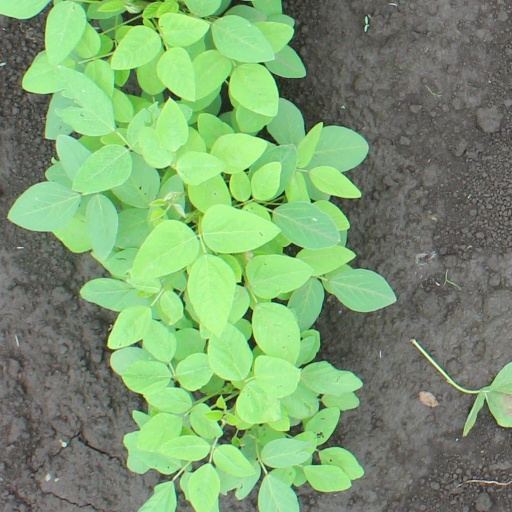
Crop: soybean